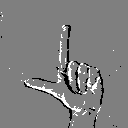
ASL letter: l